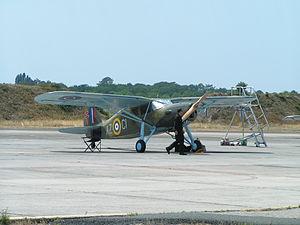
Fairchild VC-61K-FA Argus III (24R-46A) - F-AZCI (propriétaire Courtot Jean-Michel)
Fairchild Aircraft était un constructeur aéronautique américain fondé en 1925 par Sherman Fairchild.